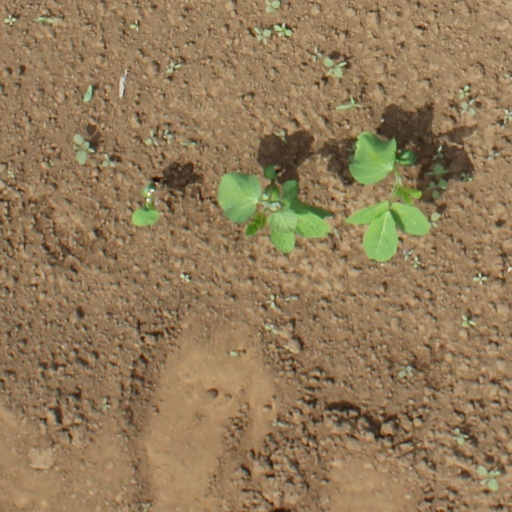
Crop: soybean